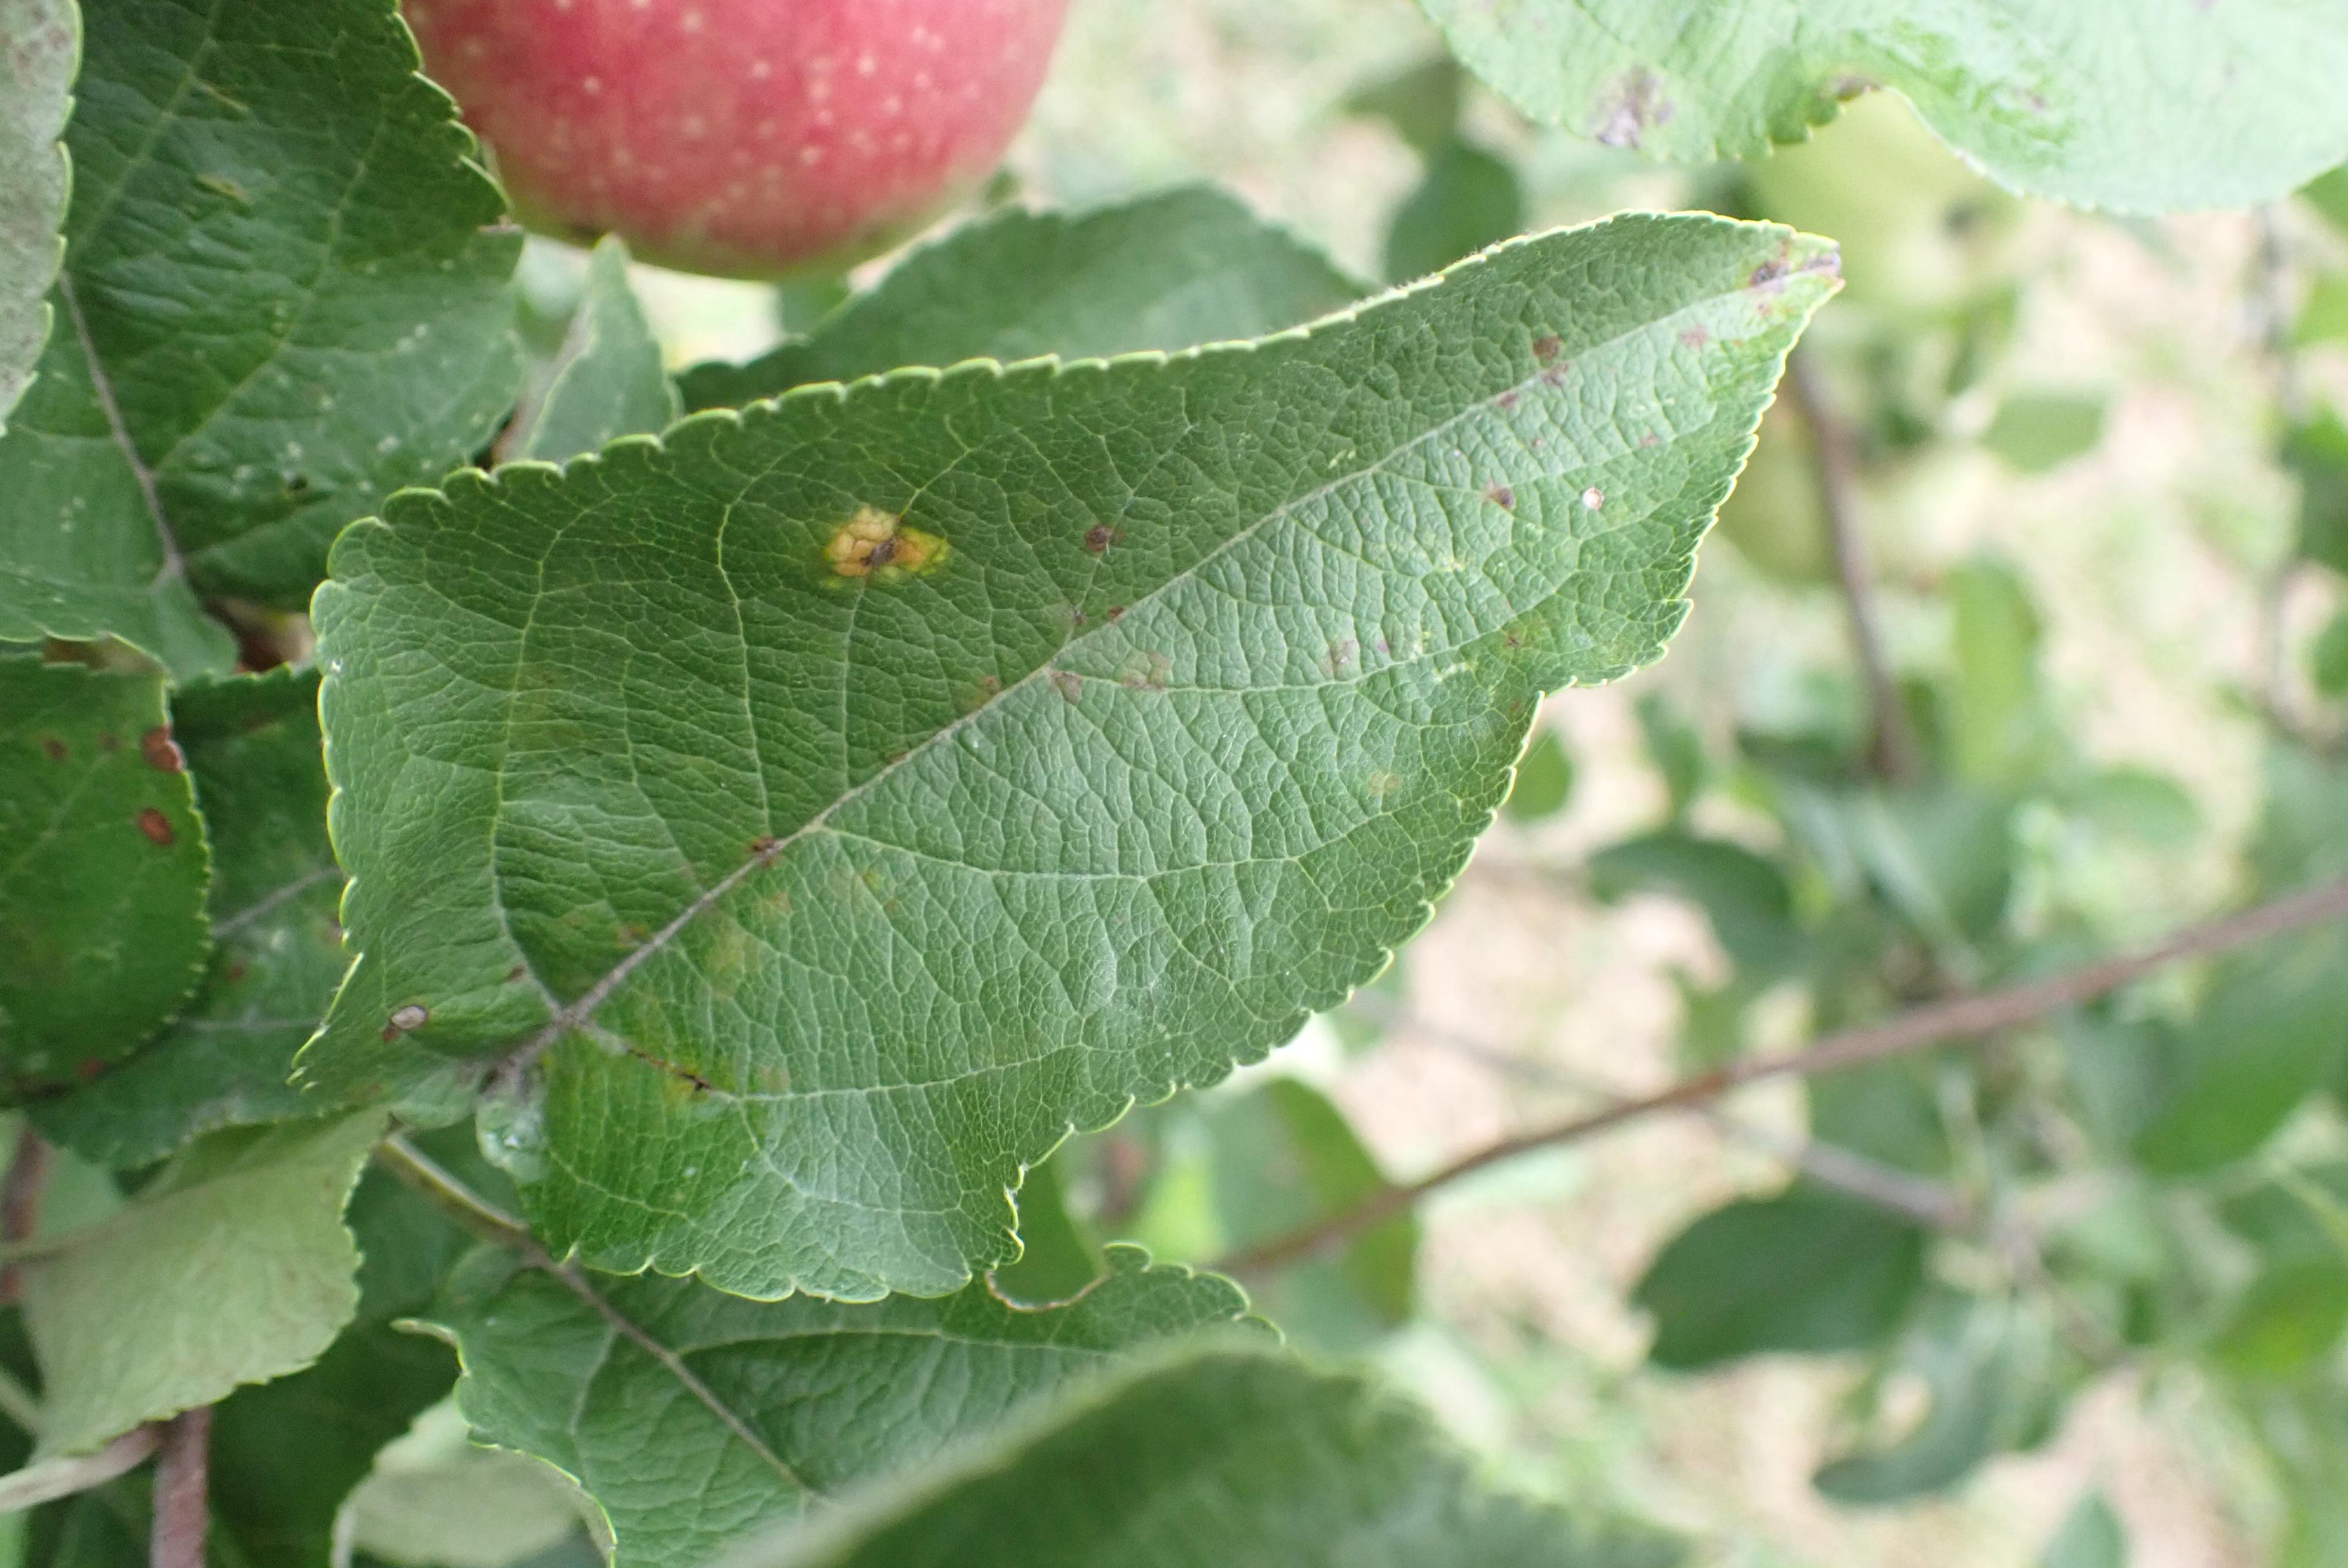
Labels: complex